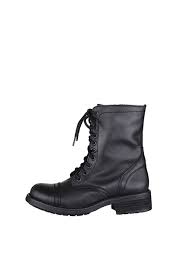
Waste category: shoes